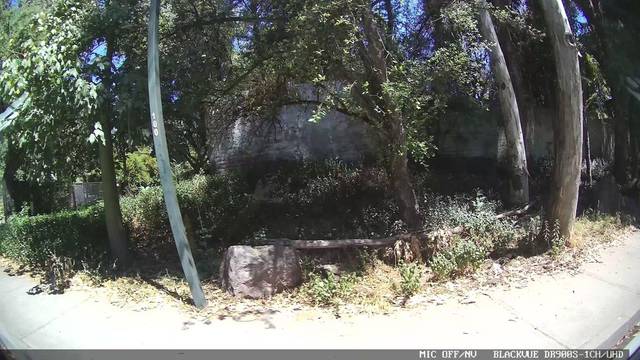
Region: Chile
Coordinates: -33.367, -70.55